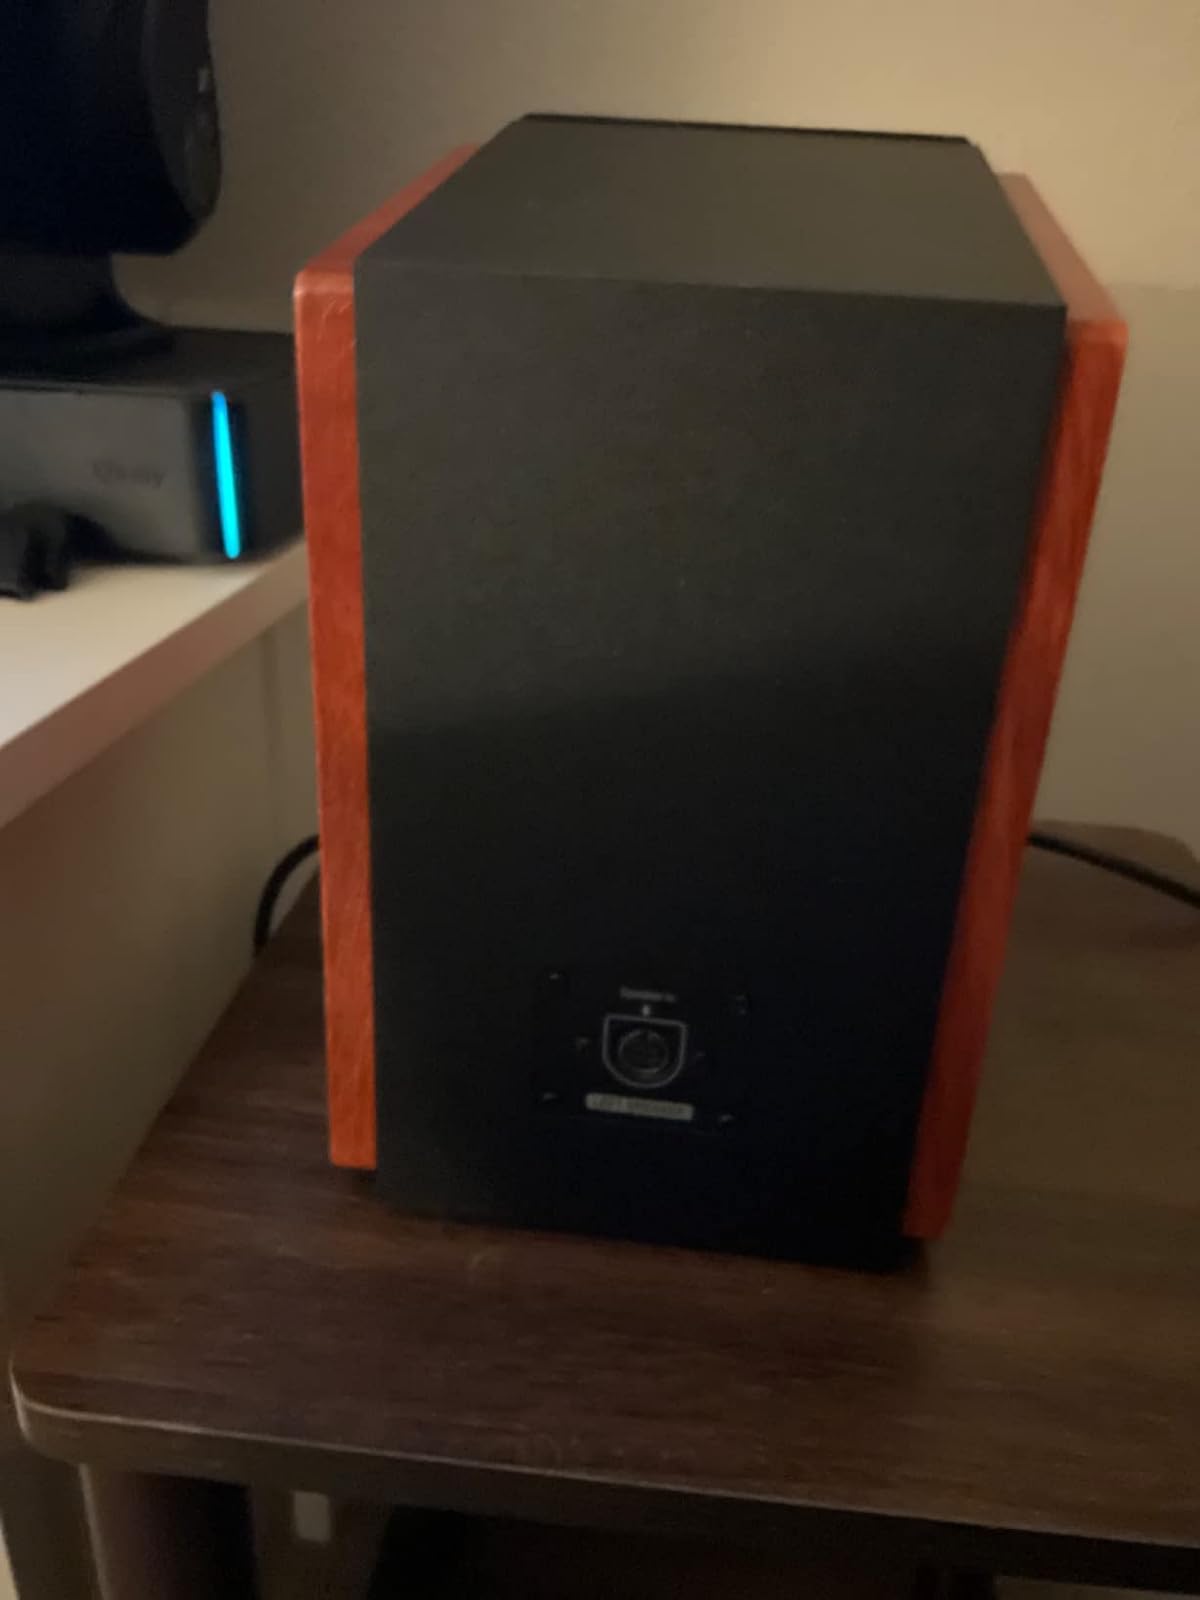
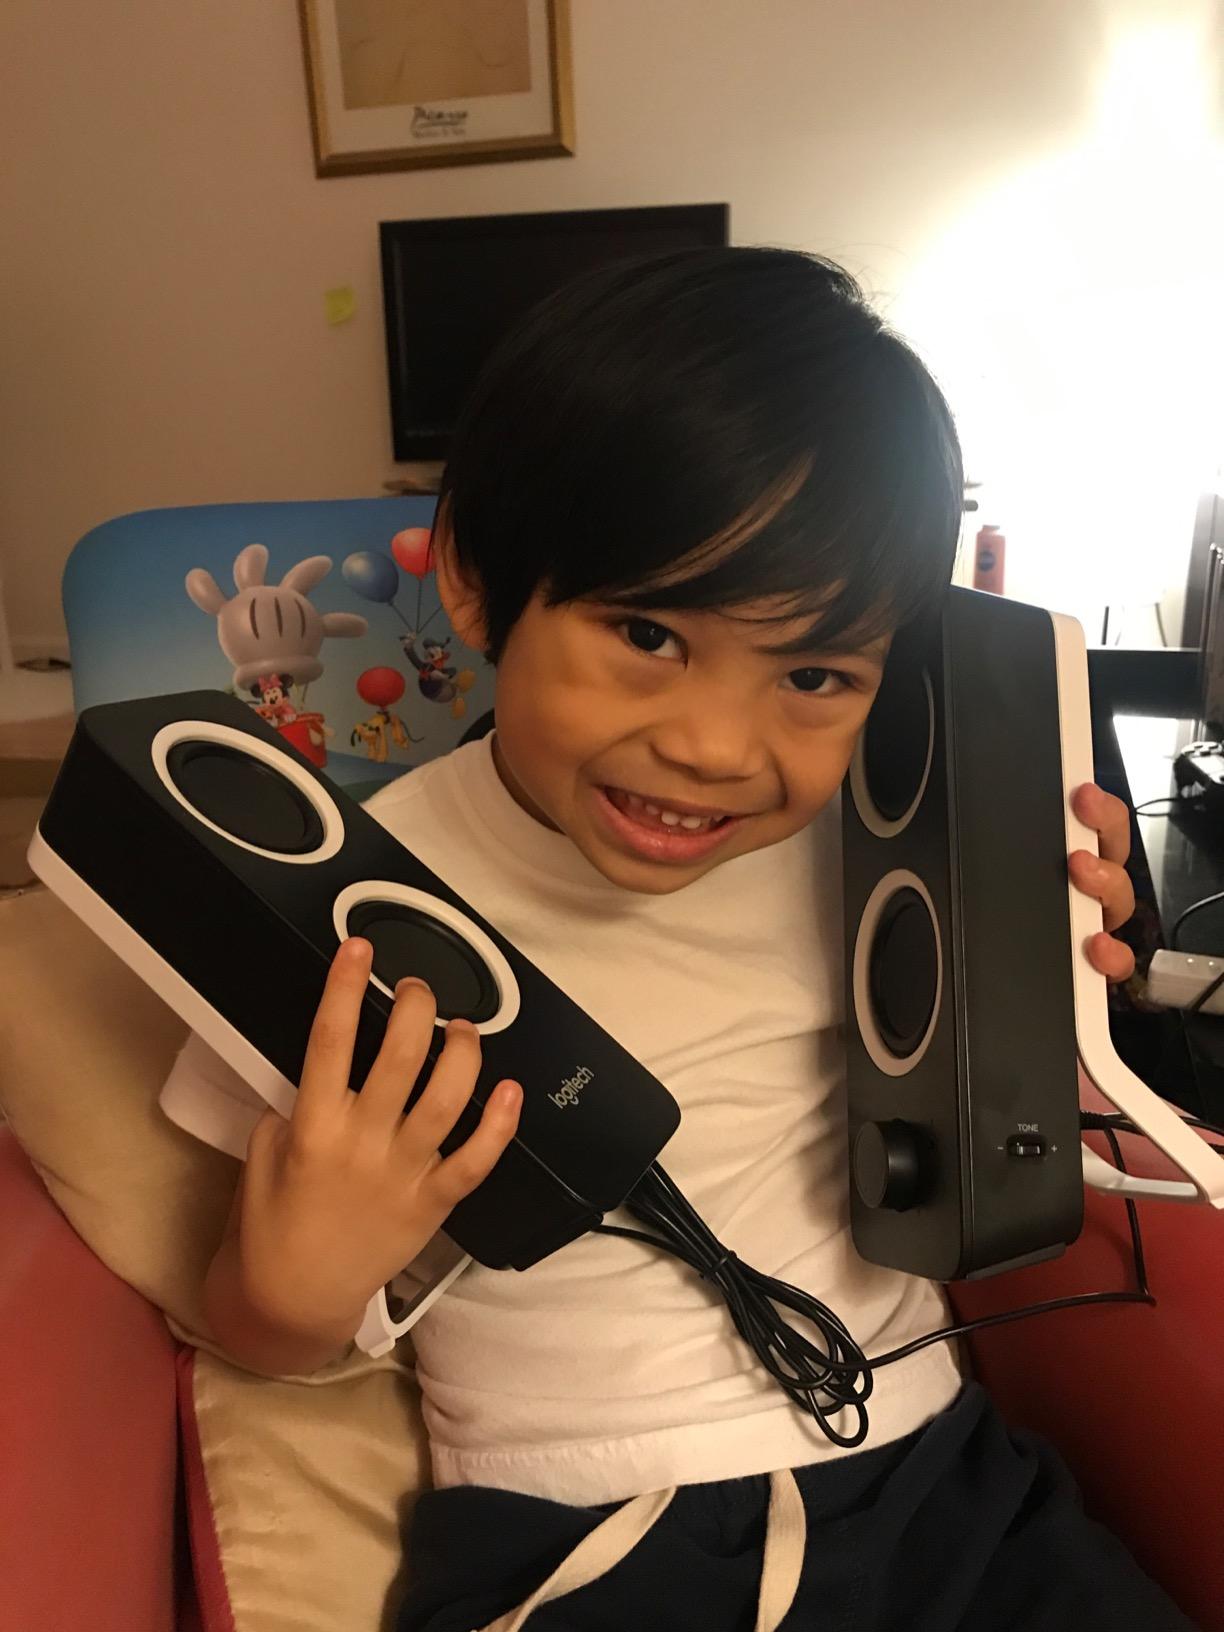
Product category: speaker
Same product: no